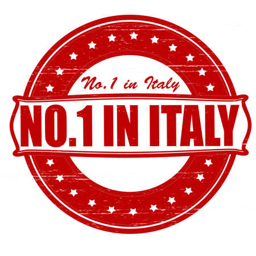
stamp with text no one